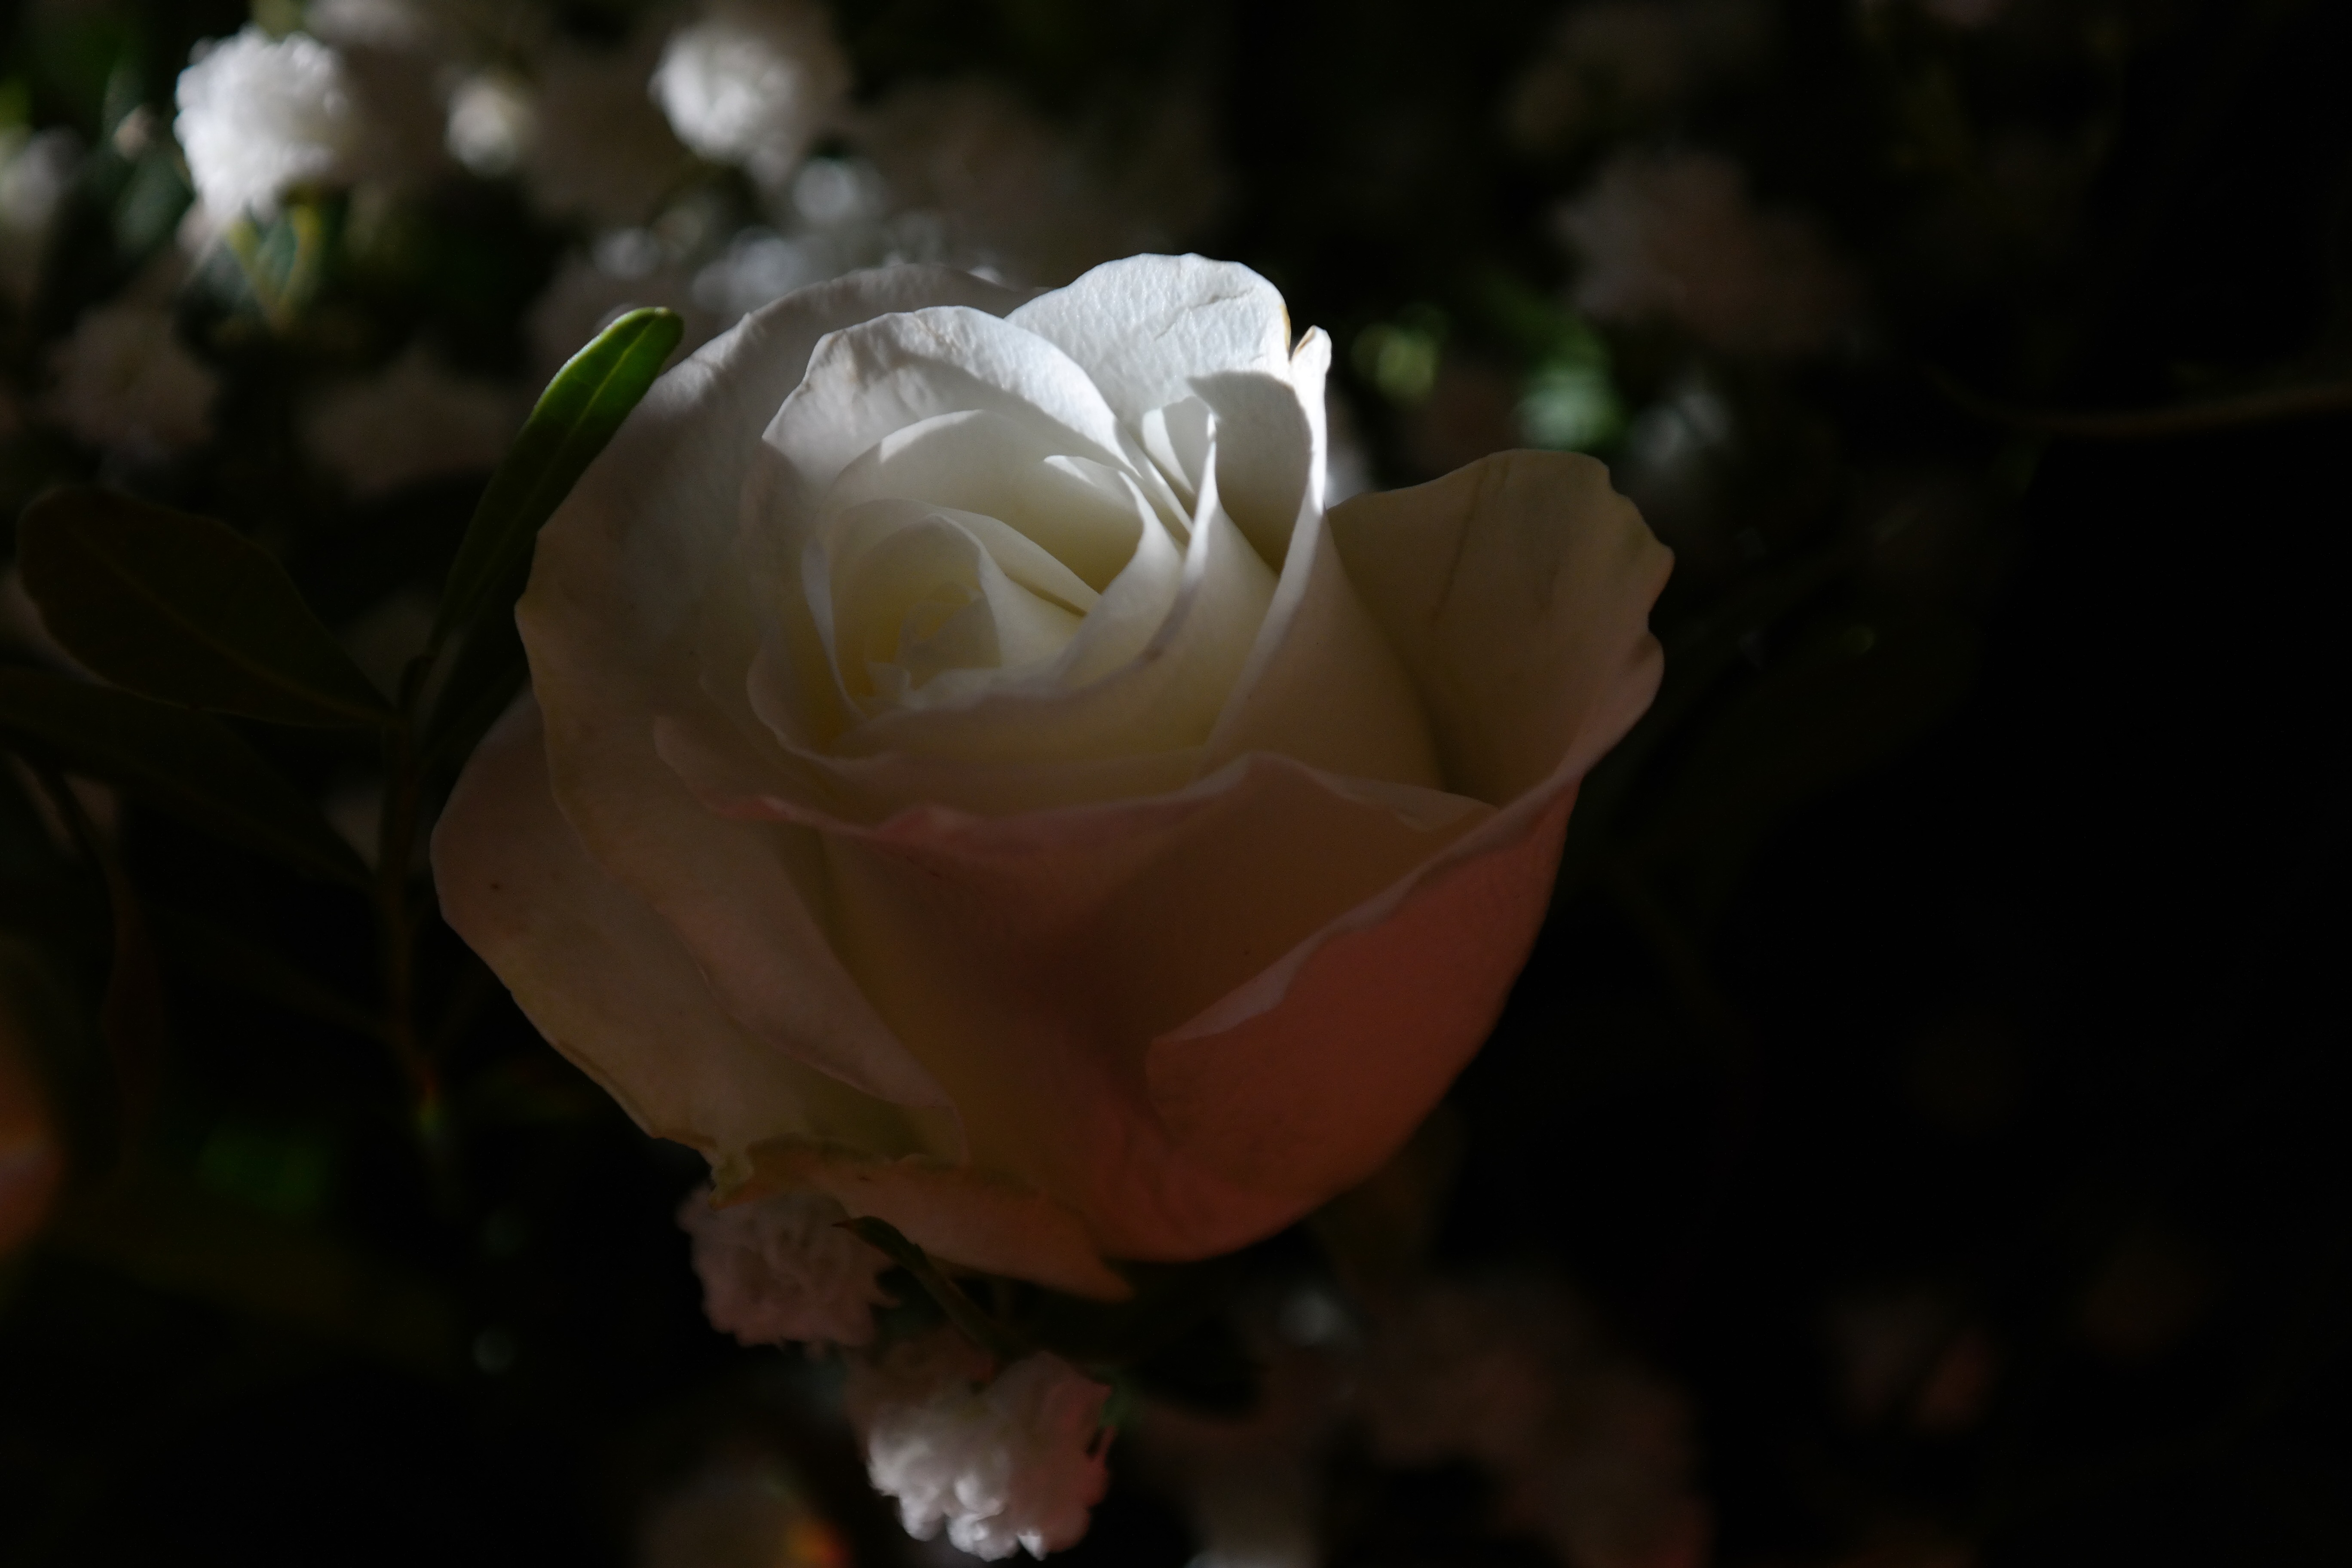
blossom, plant, white, flower, petal, bloom, rose, flora, close up, macro photography, white rose, flowering plant, garden roses, rose family, plant stem, land plant